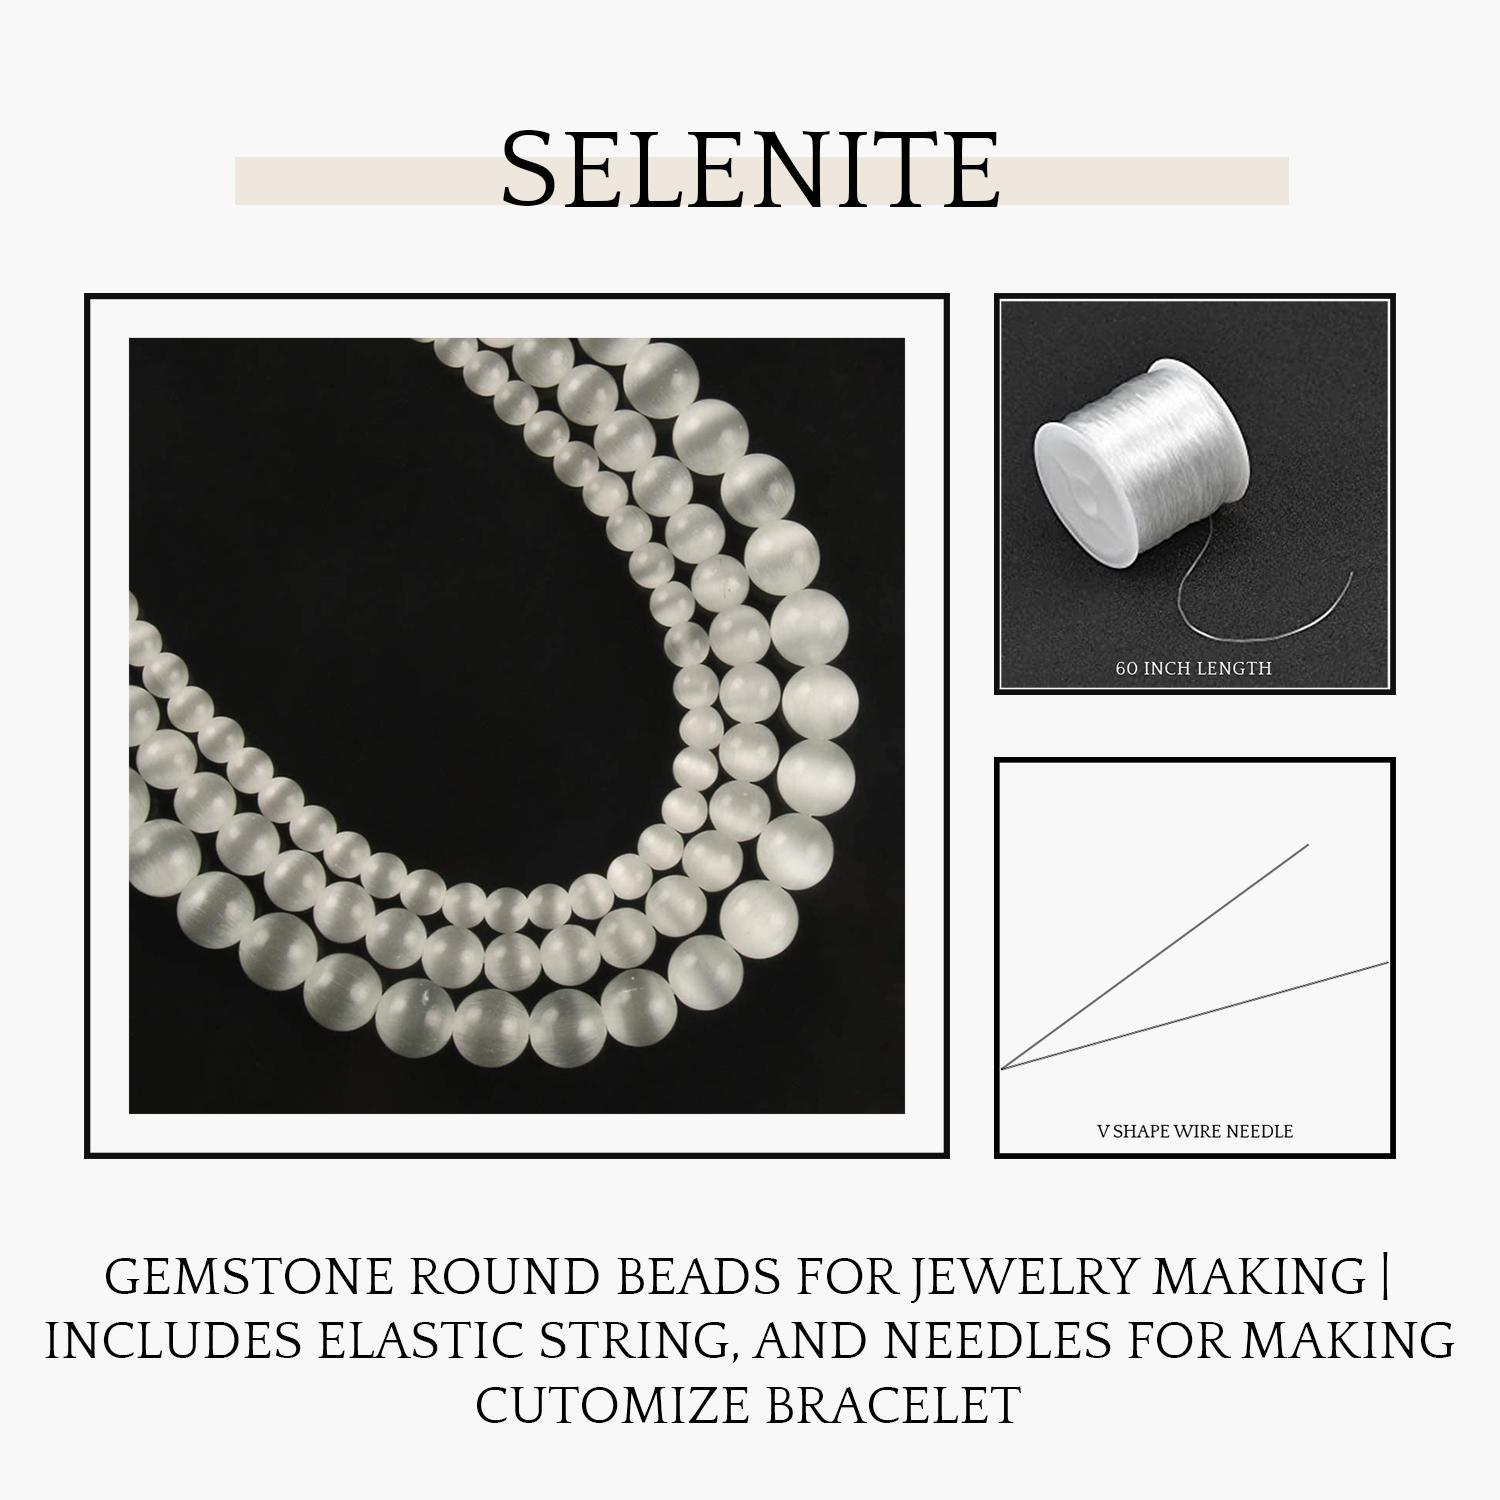
 DIYSM Jewelary making Gemstone Round Beads | (6MM, Selenite)
Type: Bracelets & Bangles
Brand: DIYSM
Price: Rs. 495
 DIYSM Jewelary Making Gemstone Round Beads | (6MM, Peach Moonstone AAA)